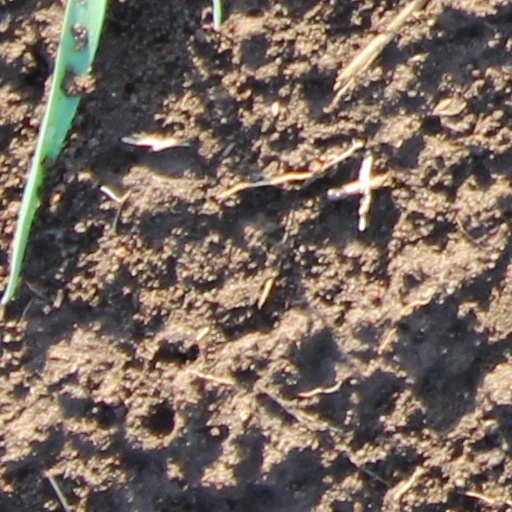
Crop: wheat